Mammoth Cave National Park

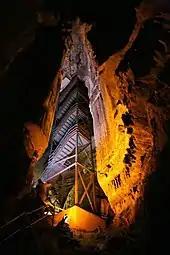
Staircase tower in Mammoth Dome

As the last of the Croghan heirs died, advocacy grew among wealthy citizens of Kentucky for the establishment of Mammoth Cave National Park. Private citizens formed the Mammoth Cave National Park Association in 1924. The park was authorized May 25, 1926.